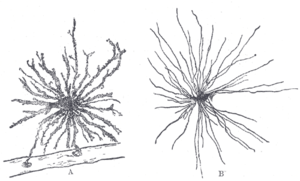
Les astrocytes sont des cellules gliales du système nerveux central. Elles ont généralement une forme étoilée, d'où provient leur étymologie : Astro - étoile et cyte - cellule. Elles assurent une diversité de fonctions importantes, centrée sur le support et la protection des neurones. Ces cellules participent au maintien de la barrière hémato-encéphalique, régulent le flux sanguin, assurent l'approvisionnement en nutriments et le métabolisme énergétique du système nerveux, participent à la neurotransmission, à la détoxification du milieu extracellulaire notamment par capture du glutamate, et maintiennent la balance ionique du milieu extracellulaire. Les astrocytes jouent également un rôle dans la défense immunitaire, la réparation et la cicatrisation du cerveau ou de la moelle épinière après une lésion.